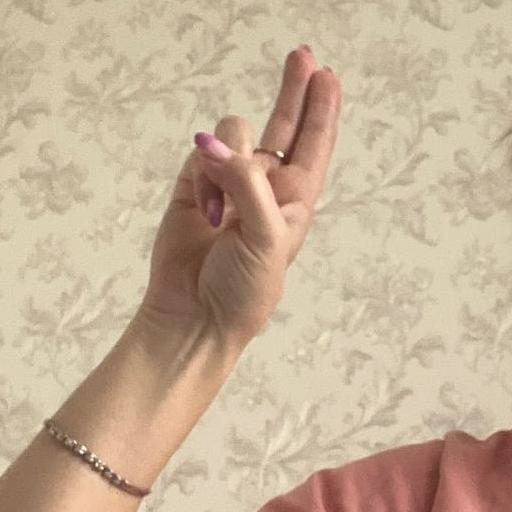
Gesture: two_up